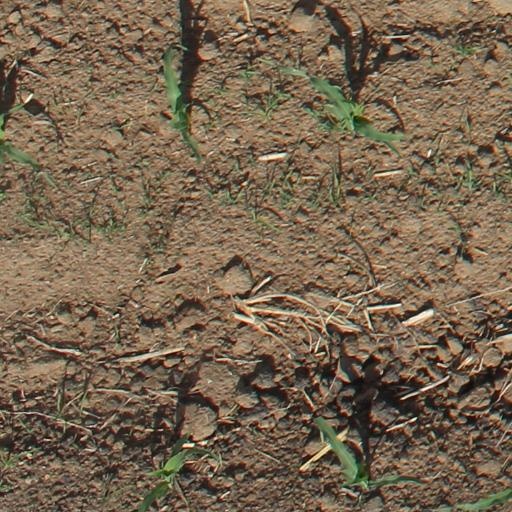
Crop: maize; corn